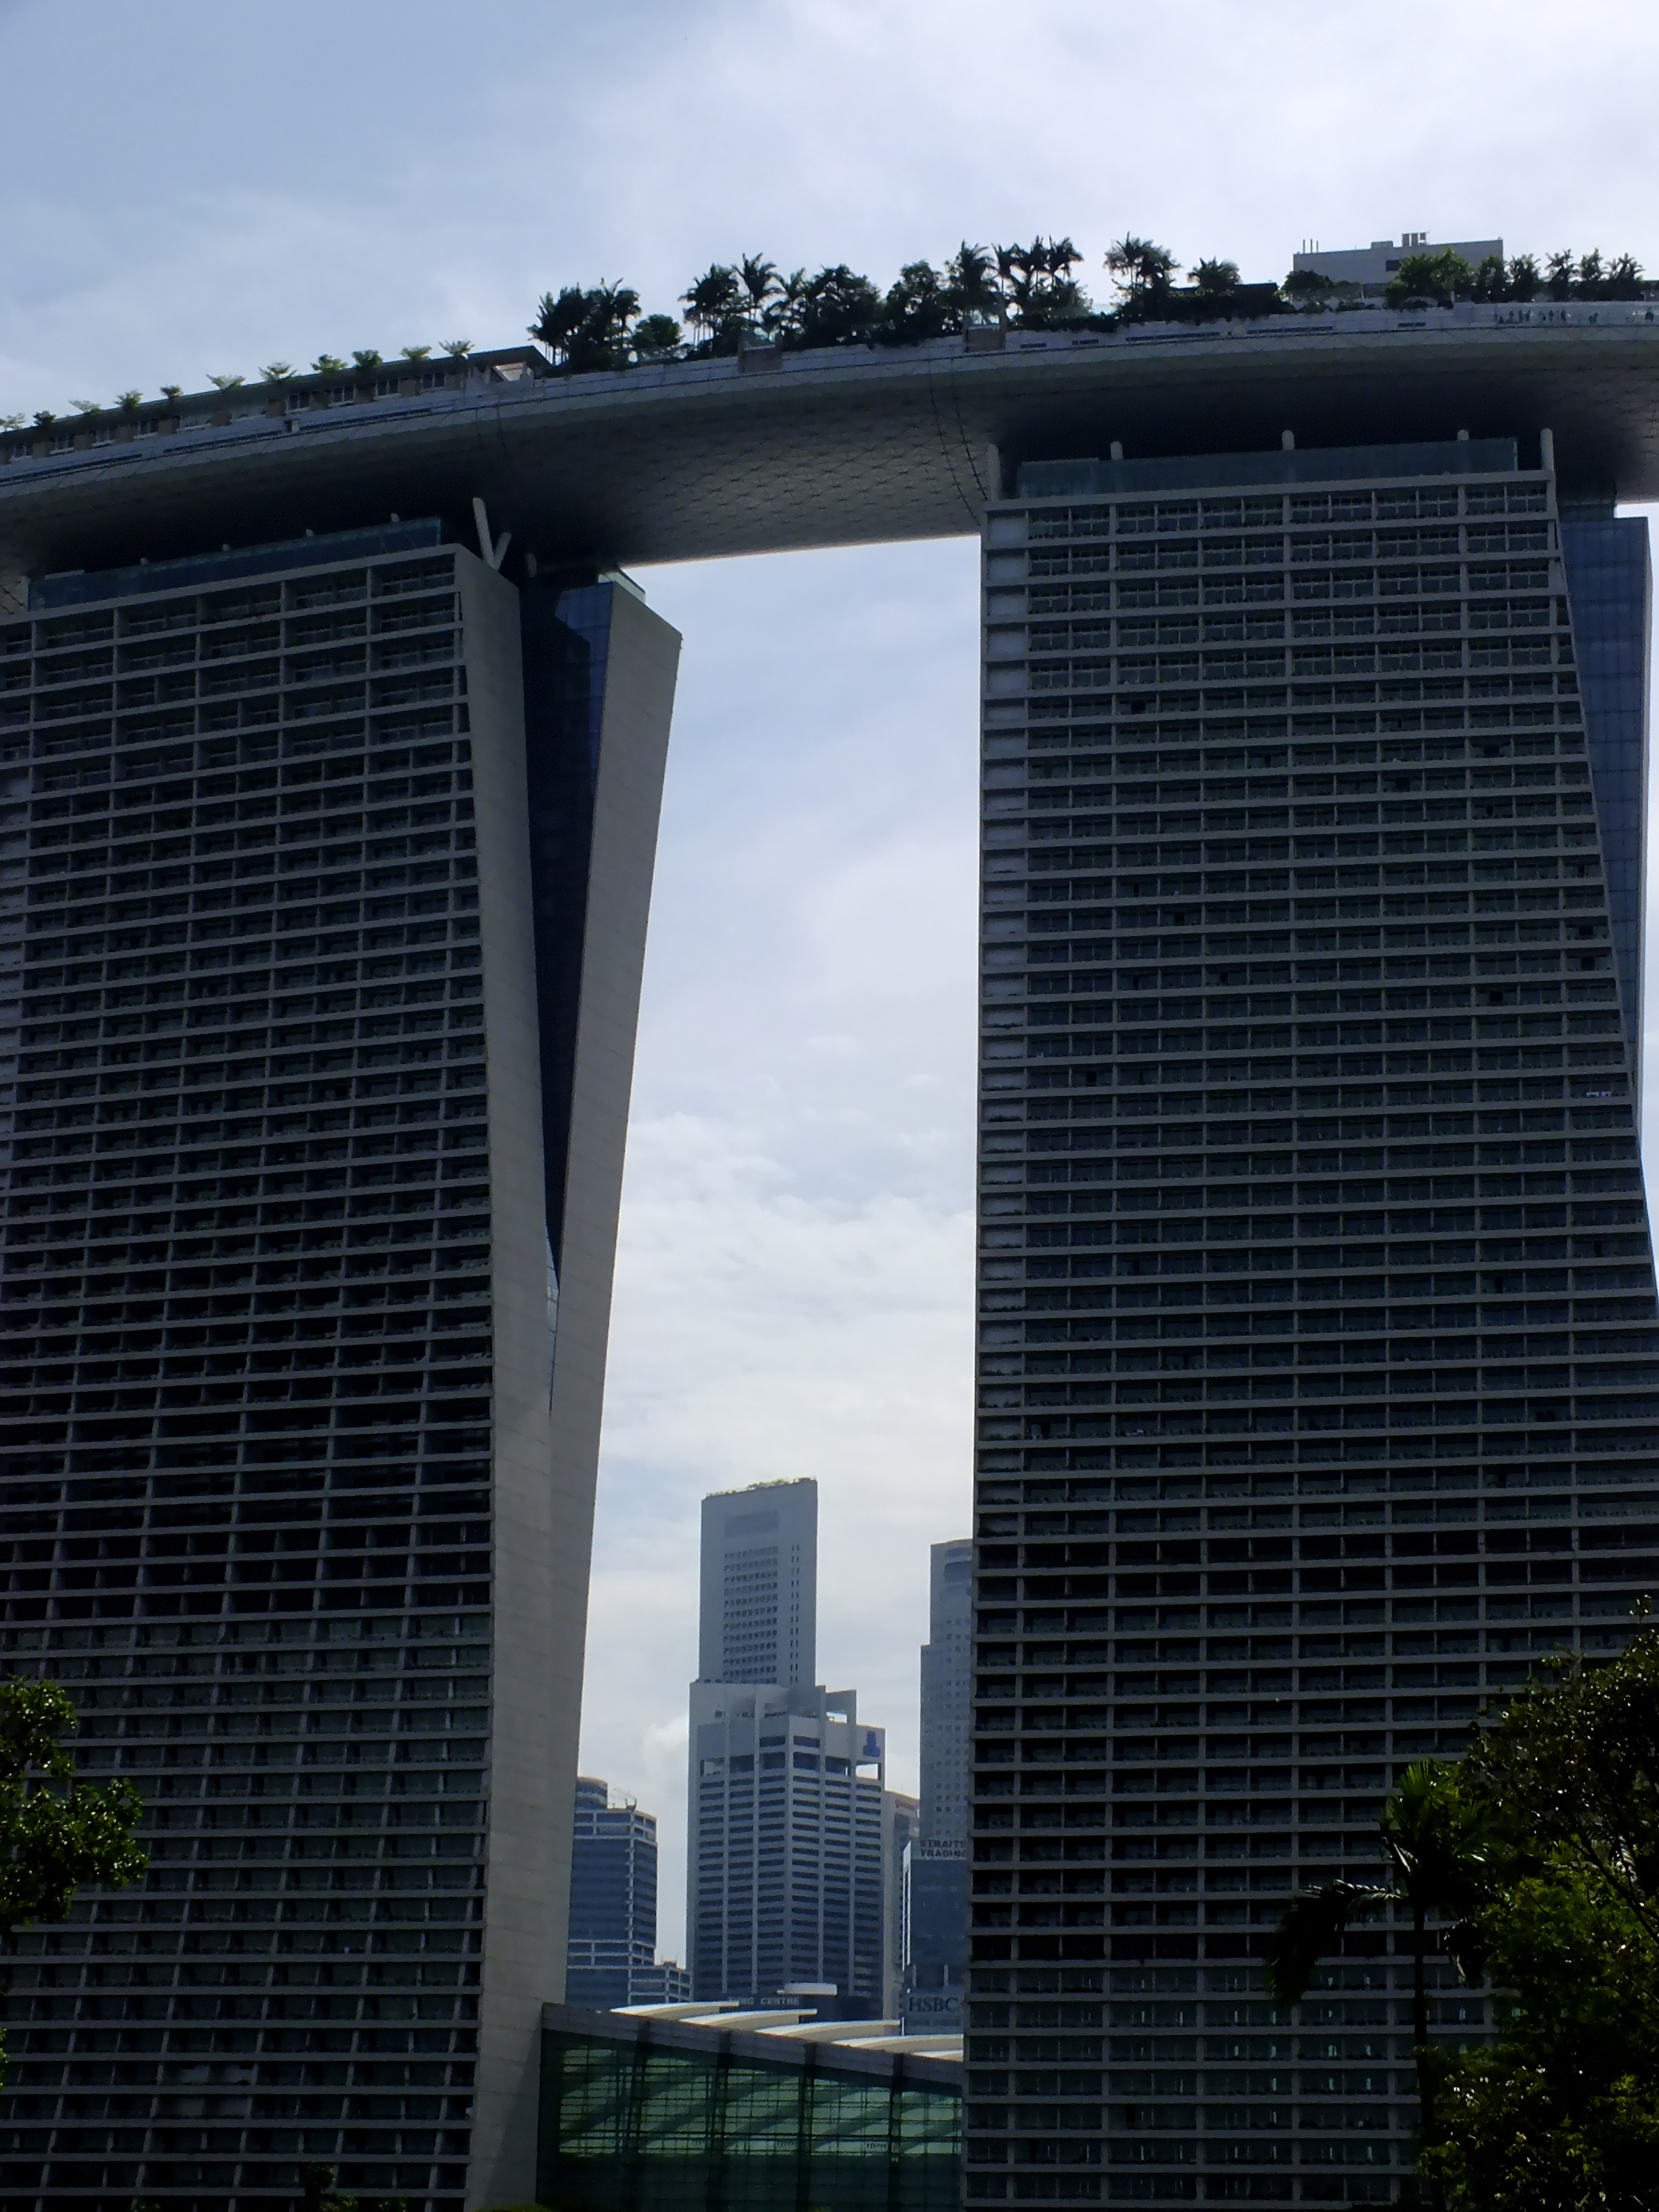
architecture, structure, skyline, building, city, skyscraper, urban, cityscape, downtown, construction, high, tower, landmark, facade, tower block, singapore, rise, headquarters, metropolis, urban area, human settlement, metropolitan area